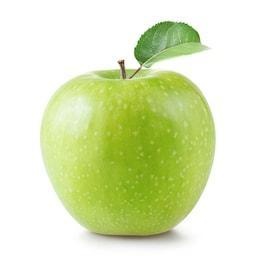
Label: apple